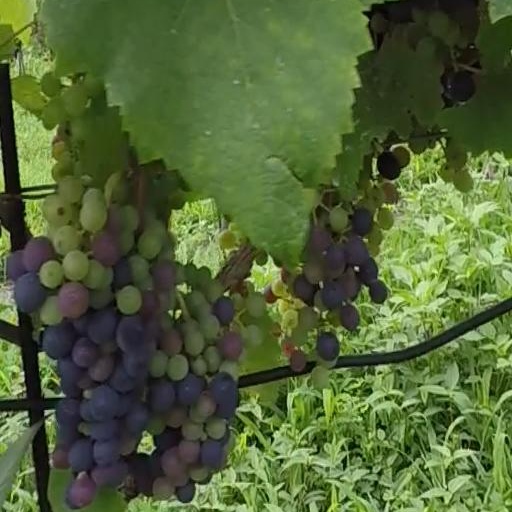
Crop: grape